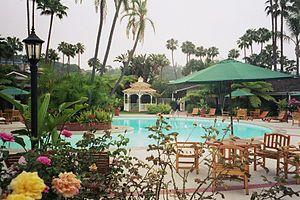
Une station touristique est un lieu touristique qui se caractérise par la prédominance d'une activité touristique et récréative, créatrice du lieu, d'une capacité d'hébergement d'une population non permanente conséquente et de la présence d'une population permanente. La notion de saisonnalité est aussi prise en compte. La langue anglaise qui possède également le mot station utilise plutôt le terme de resort pour qualifier les espaces spécialisés, faisant de lui un synonyme de « station ».